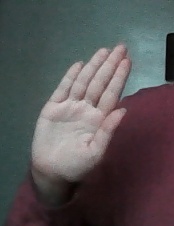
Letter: seen